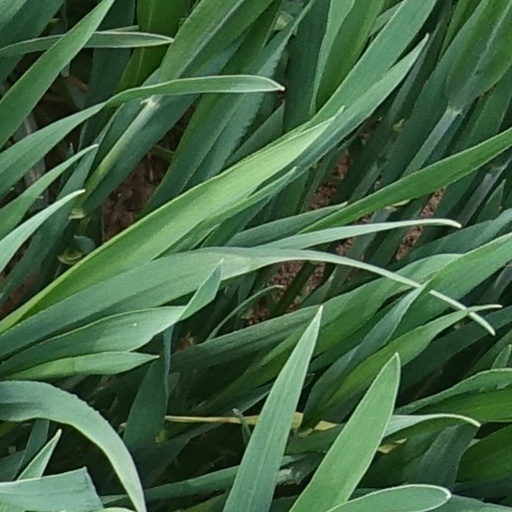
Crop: wheat